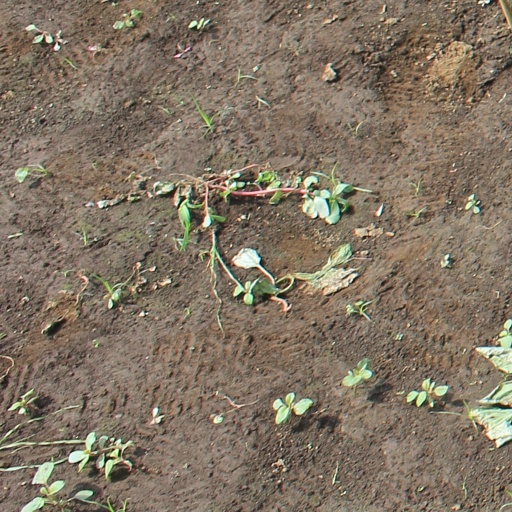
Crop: soybean